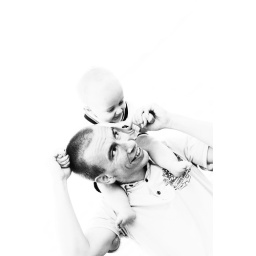
flying way above the clouds